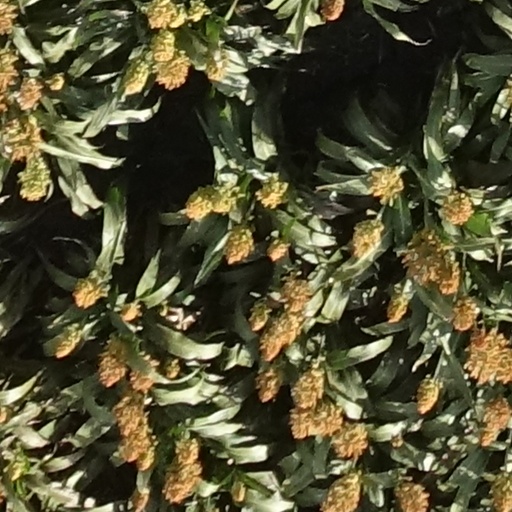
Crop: sorghum